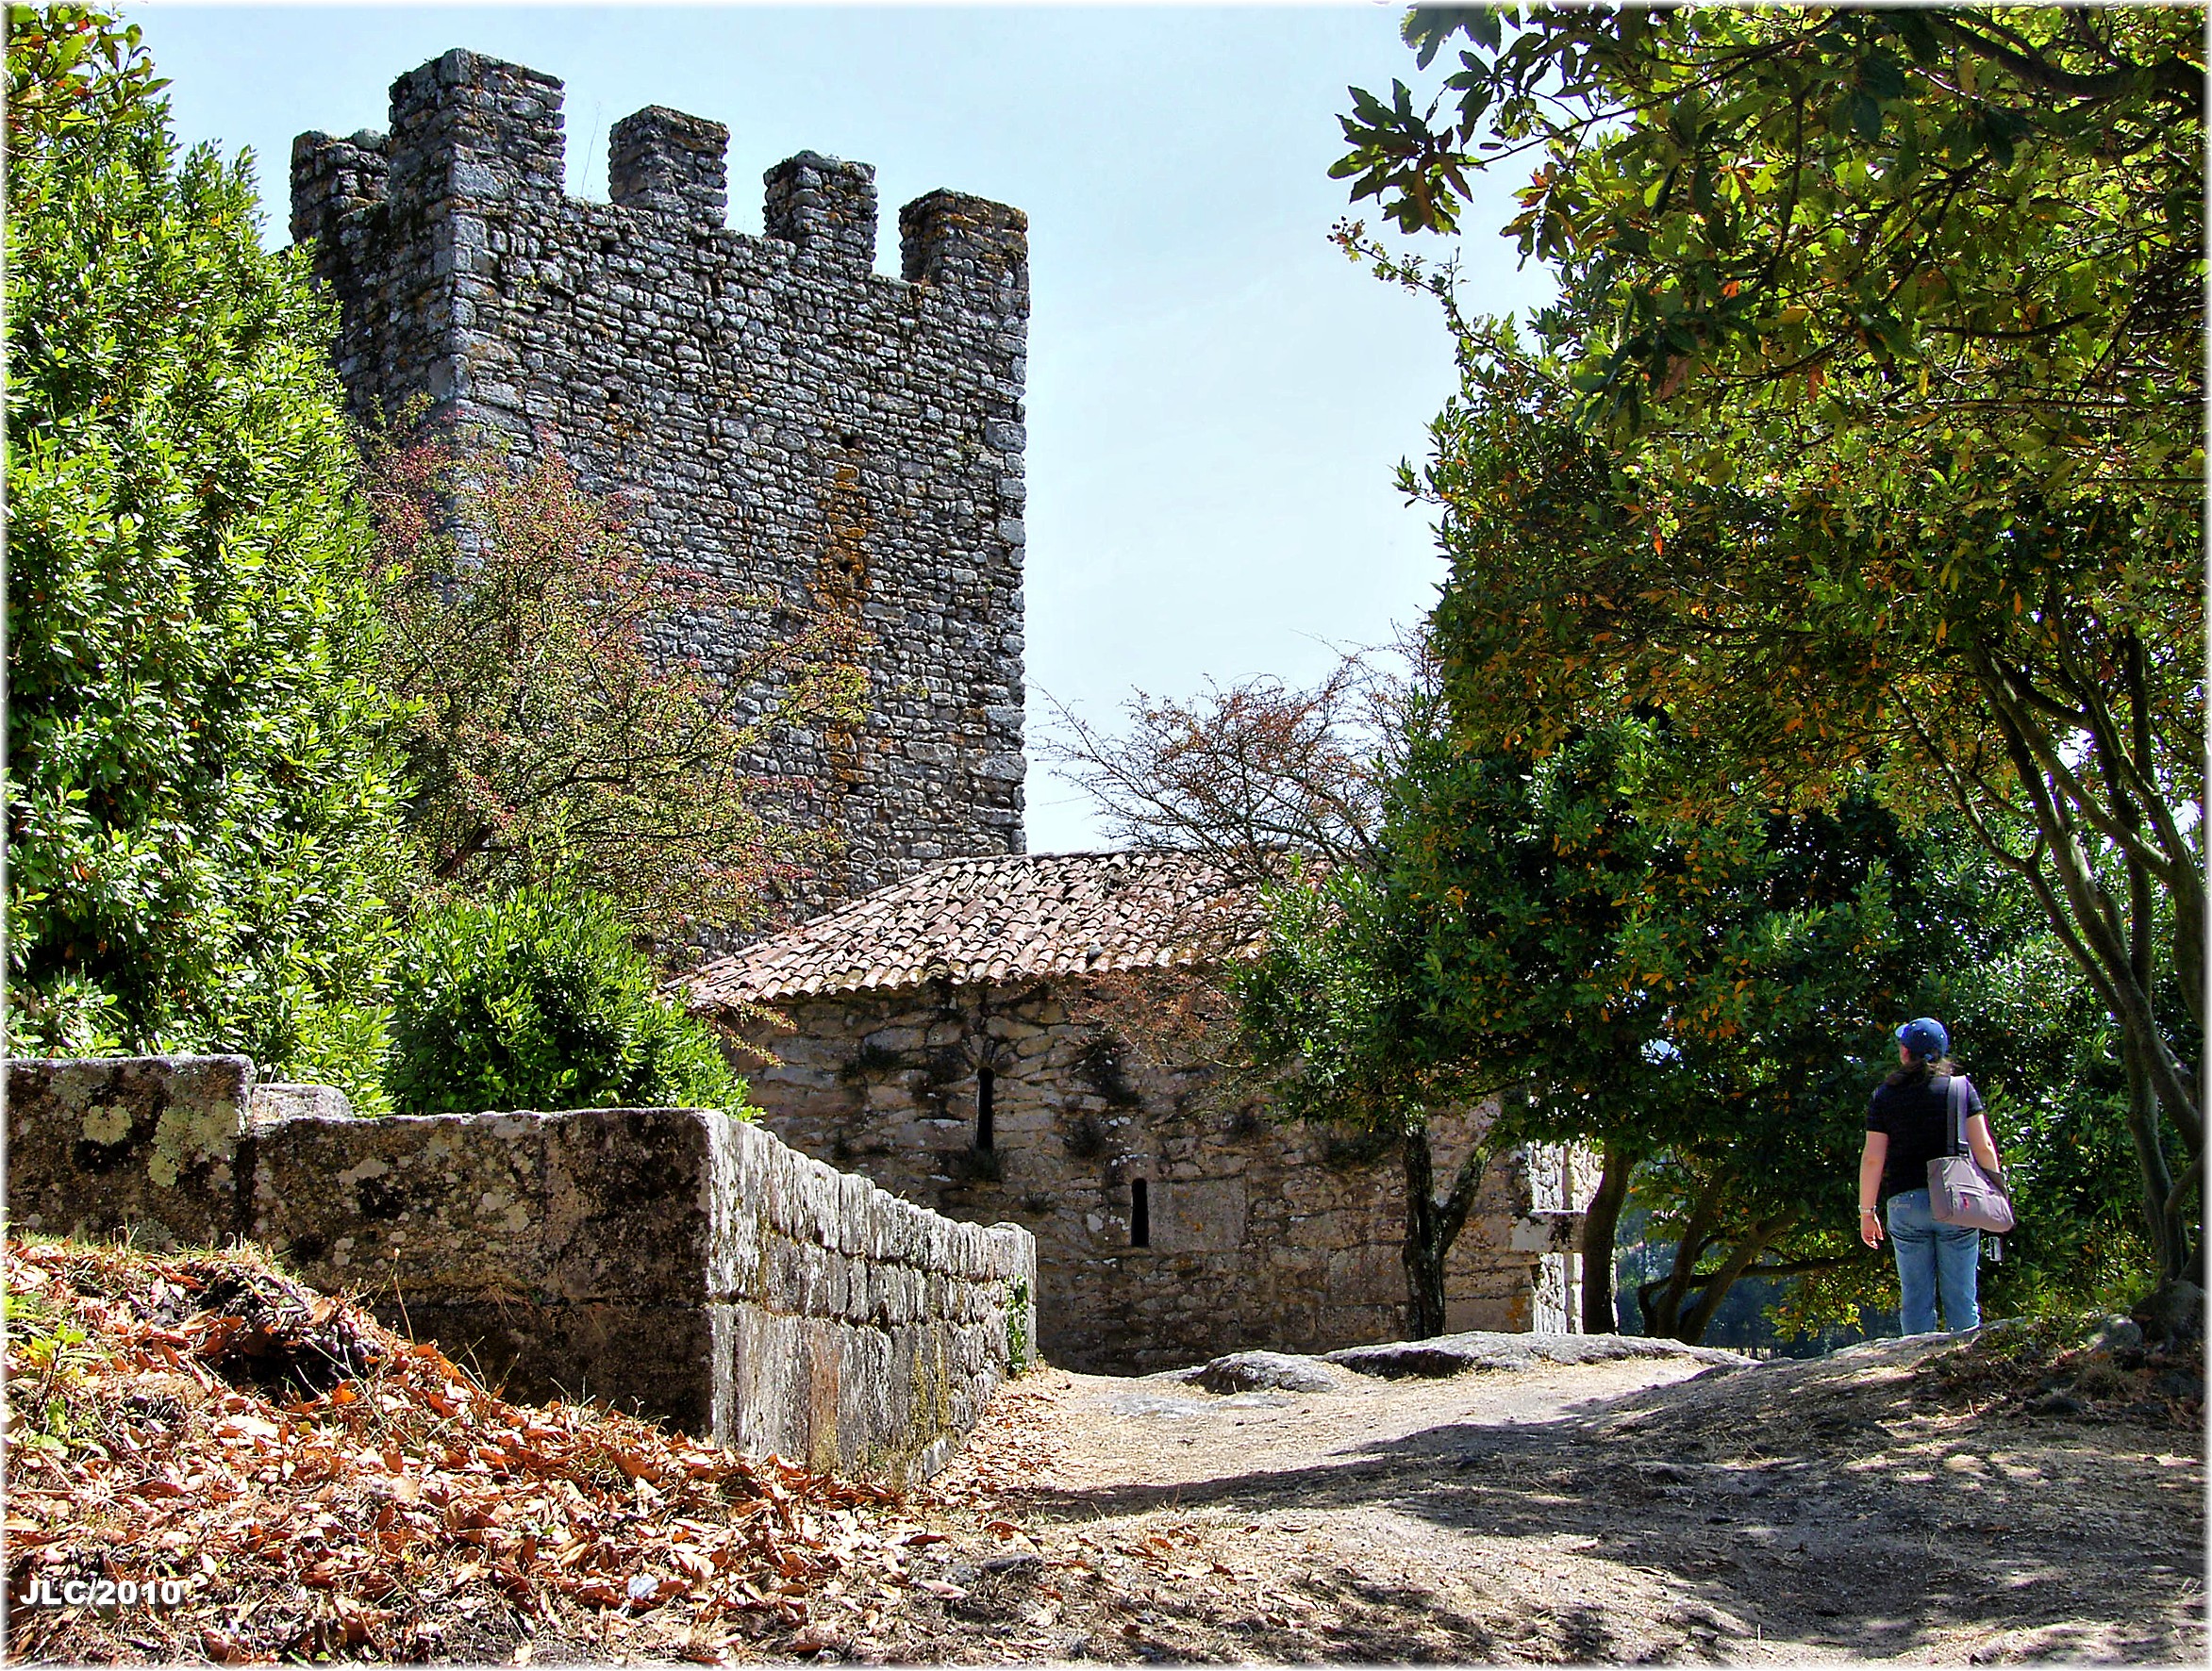
building, chateau, wall, vacation, village, europe, castle, fortification, tourism, spain, ruins, monastery, arquitectura, europa, torre, galicia, piedra, edificios, estate, pedra, espana, catoira, galiza, arquitecture, provinciapontevedra, castillos, torres, castelos, provinviapontevedra, ancient history